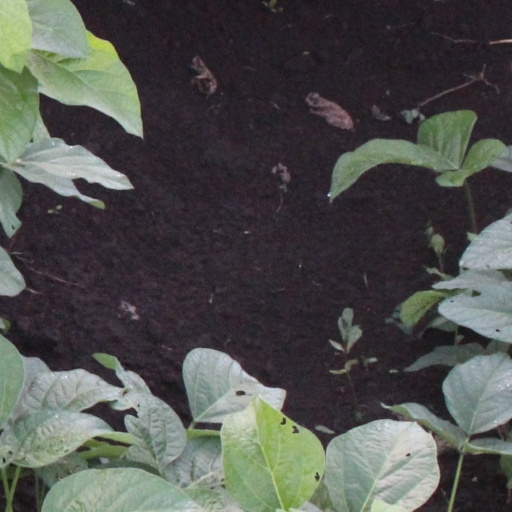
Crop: soybean